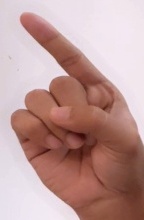
ASL sign: Z